Creative Playthings

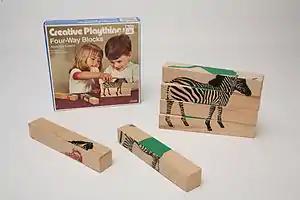
Creative Playthings wooden stacking puzzle

Creative Playthings was an educational toy store and catalogue that was established by Frank and Theresa Caplan in 1945. The goal of Creative Playthings was to provide simple and beautifully designed toys to promote a child’s creativity and imagination.